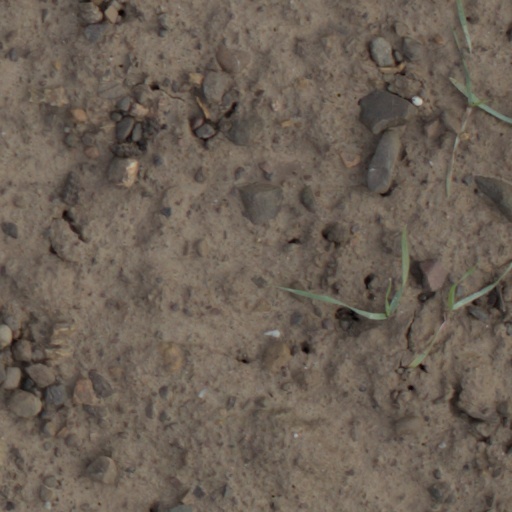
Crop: wheat